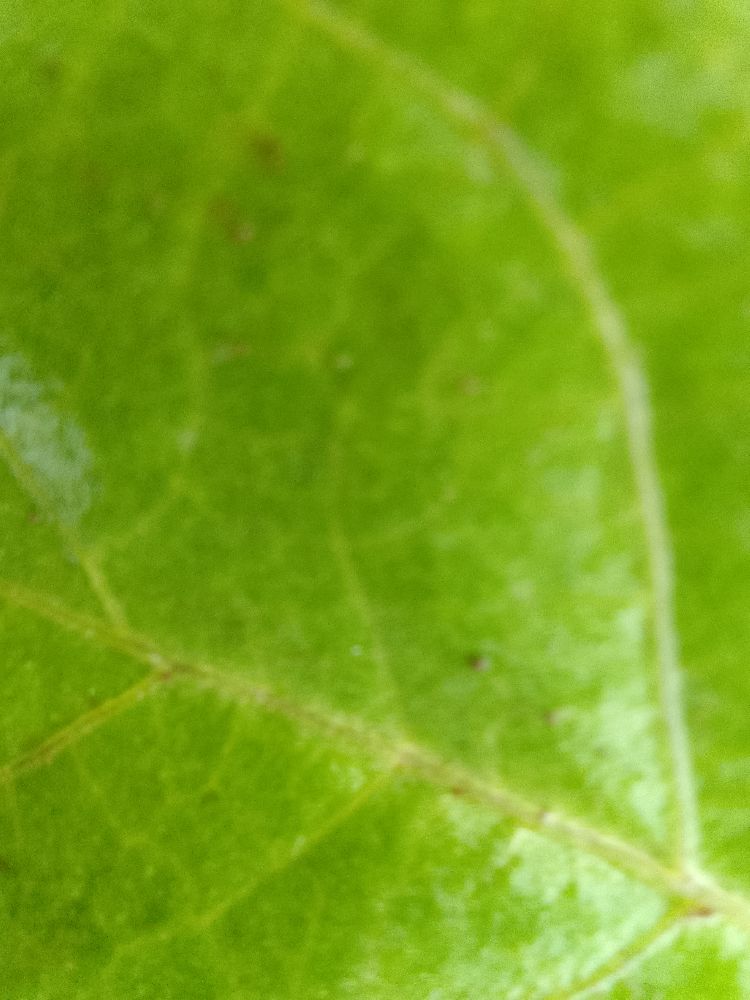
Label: healthy